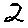
Label: 2